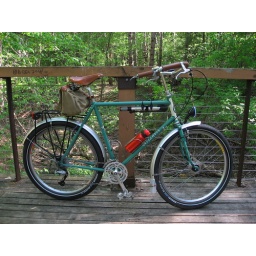
Overall view of the bike in a grove of white pines.